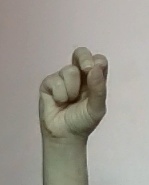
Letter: gaaf